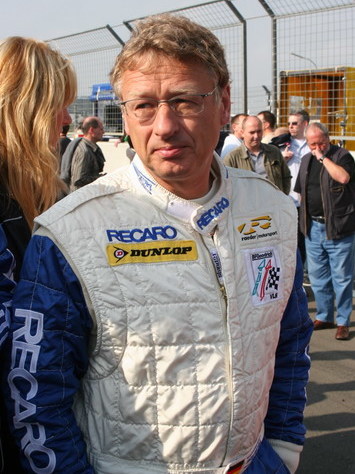
แฮร์มัน ทิลเคอ

| name = แฮร์มัน ทิลเคอ
| image = Hermann tilke.jpg
| birth_place = อ็อลเพอ, เยอรมนี
| occupation = วิศวกร, นักแข่ง, ผู้ออกแบบสนามแข่ง
แฮร์มัน ทิลเคอ () เป็นวิศวกรชาวเยอรมันและนักแข่งรถ เขาได้ออกแบบสนามแข่งรถสูตรหนึ่งจำนวนมาก ก่อนที่จะมาเริ่มเป็นนักออกแบบสนามแข่ง ทิลเคอเป็นนักแข่งรถมืออาชีพมาก่อน จนกระทั่งเขาสำเร็จการศึกษาในหลักสูตรวิศวกรรมพลเรือนสาขาการขนส่งและการจัดการจราจรจาก FH Aachen เขาก็ออกมาตั้งบริษัทวิศวกรรมของตนเองใน ค.ศ. 1984 ทำทั้งงานสถาปัตยกรรม, วิศวกรรมพลเรือน, วิศวกรรมไฟฟ้าในสนามแข่งต่าง ๆ จนกระทั่งใน ค.ศ. 1995 เขาได้เป็นผู้ออกแบบสนามแข่งรถแห่งแรกในชีวิต คือสนามเอวันริงในออสเตรีย
==แหล่งข้อมูลอื่น==
* Work on the street circuit in Valencia
หมวดหมู่:วิศวกรชาวเยอรมัน
หมวดหมู่:นักแข่งรถชาวเยอรมัน
หมวดหมู่:บุคคลที่เกิดในปี พ.ศ. 2497
หมวดหมู่:บุคคลจากรัฐนอร์ทไรน์-เว็สท์ฟาเลิน